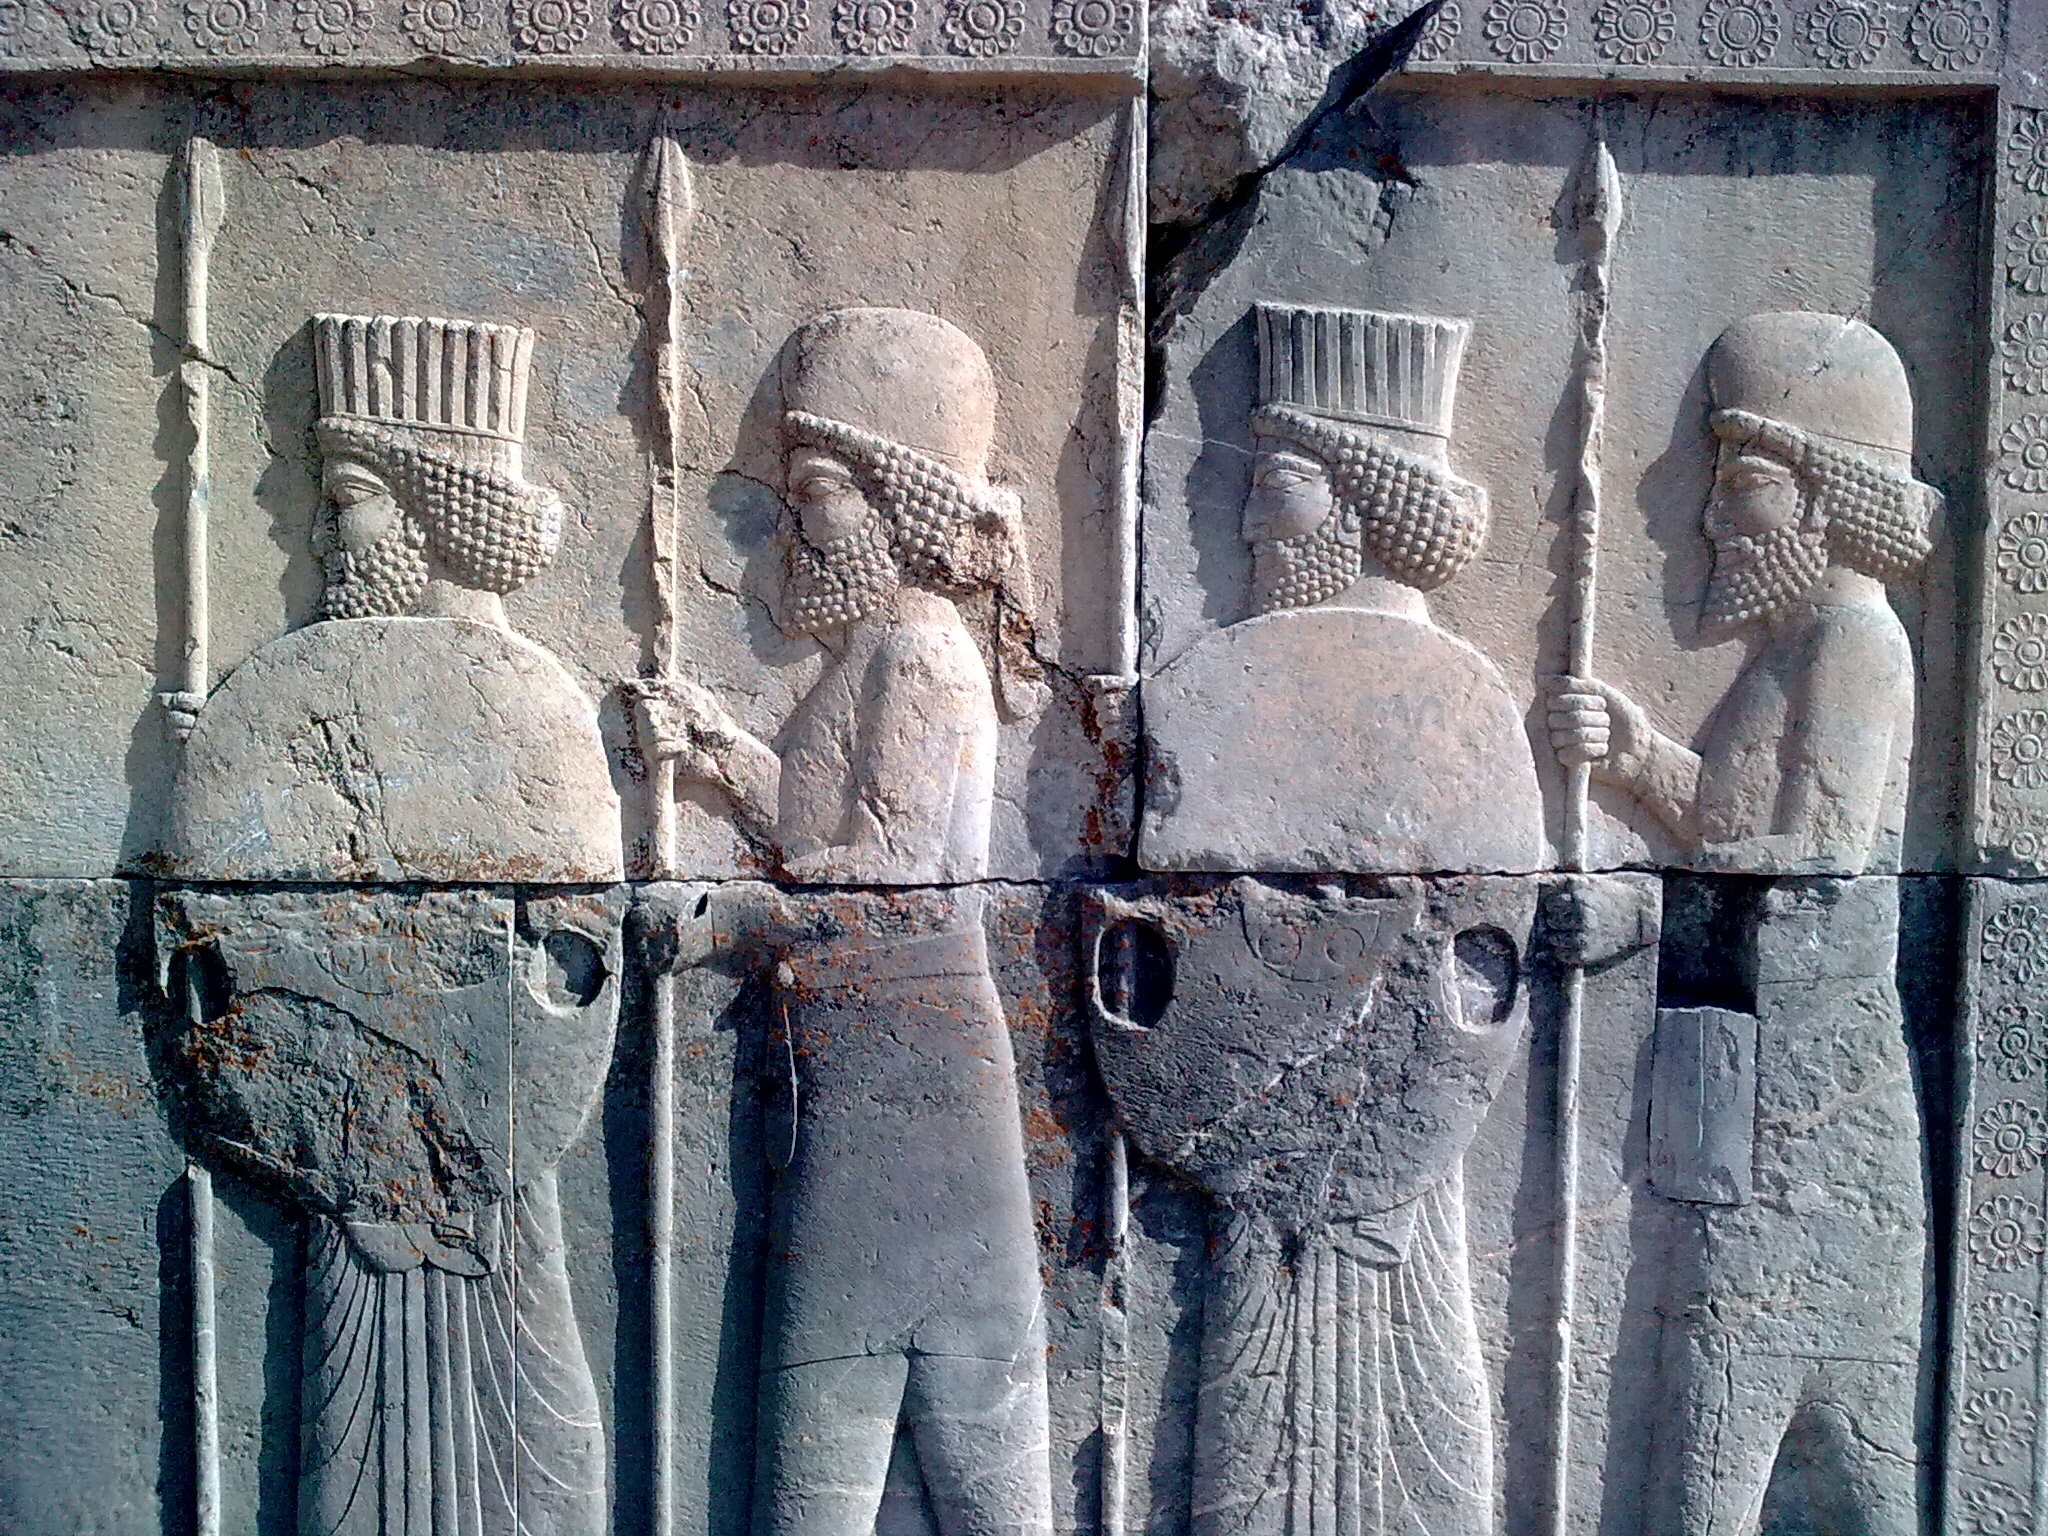
Title: Perspolis 04
Date: 2010-08-10 16:49:59
Categories: Self-published work, Images from Wiki Loves Monuments 2017, Cultural heritage monuments in Iran with known IDs, Uploaded via Campaign:wlm-ir, Reliefs of Achaemenid warriors in Persepolis, Images from Wiki Loves Monuments 2017 in Iran, Images from Wiki Loves Monuments in Marvdasht, 2010 in Persepolis